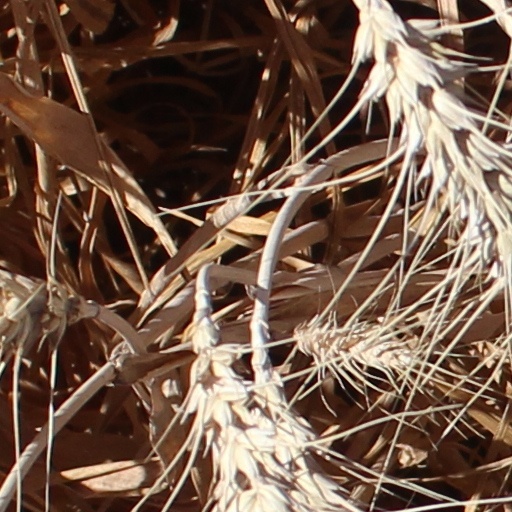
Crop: wheat